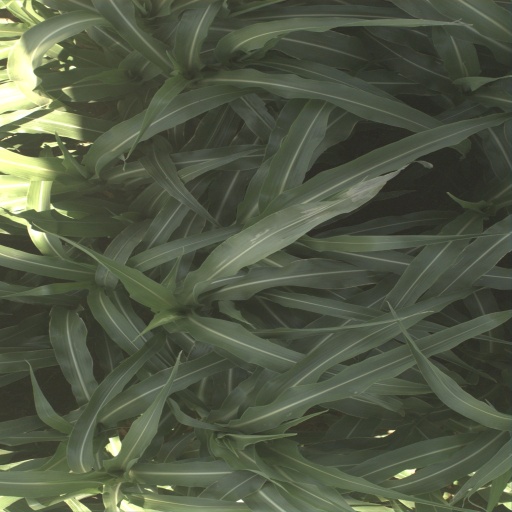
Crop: sorghum